Spiral fracture

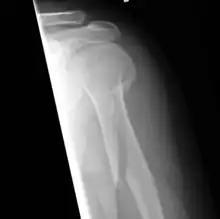
An x-ray image of a spiral fracture to the left humerus (upper arm bone) of a 27-year-old male. The injury was sustained during a fall.

A spiral fracture (a.k.a. torsion fracture) is a bone fracture occurring when torque (a rotating force) is applied along the axis of a bone. Spiral fractures often occur when the body is in motion while one extremity is planted. For example, a spiral fracture of the tibia (the shinbone) can occur in young children when they fall short on an extended leg while jumping. This occurrence is known as "toddler's fracture". Spiral fractures are also recognized as being suspicious in very young children since to obtain a fracture of this sort requires forceful twisting or jerking of the limbs. Child abuse (physical abuse) and certain conditions such as osteogenesis imperfecta (OI) are considered differentials when identifying spiral or torsion fractures.